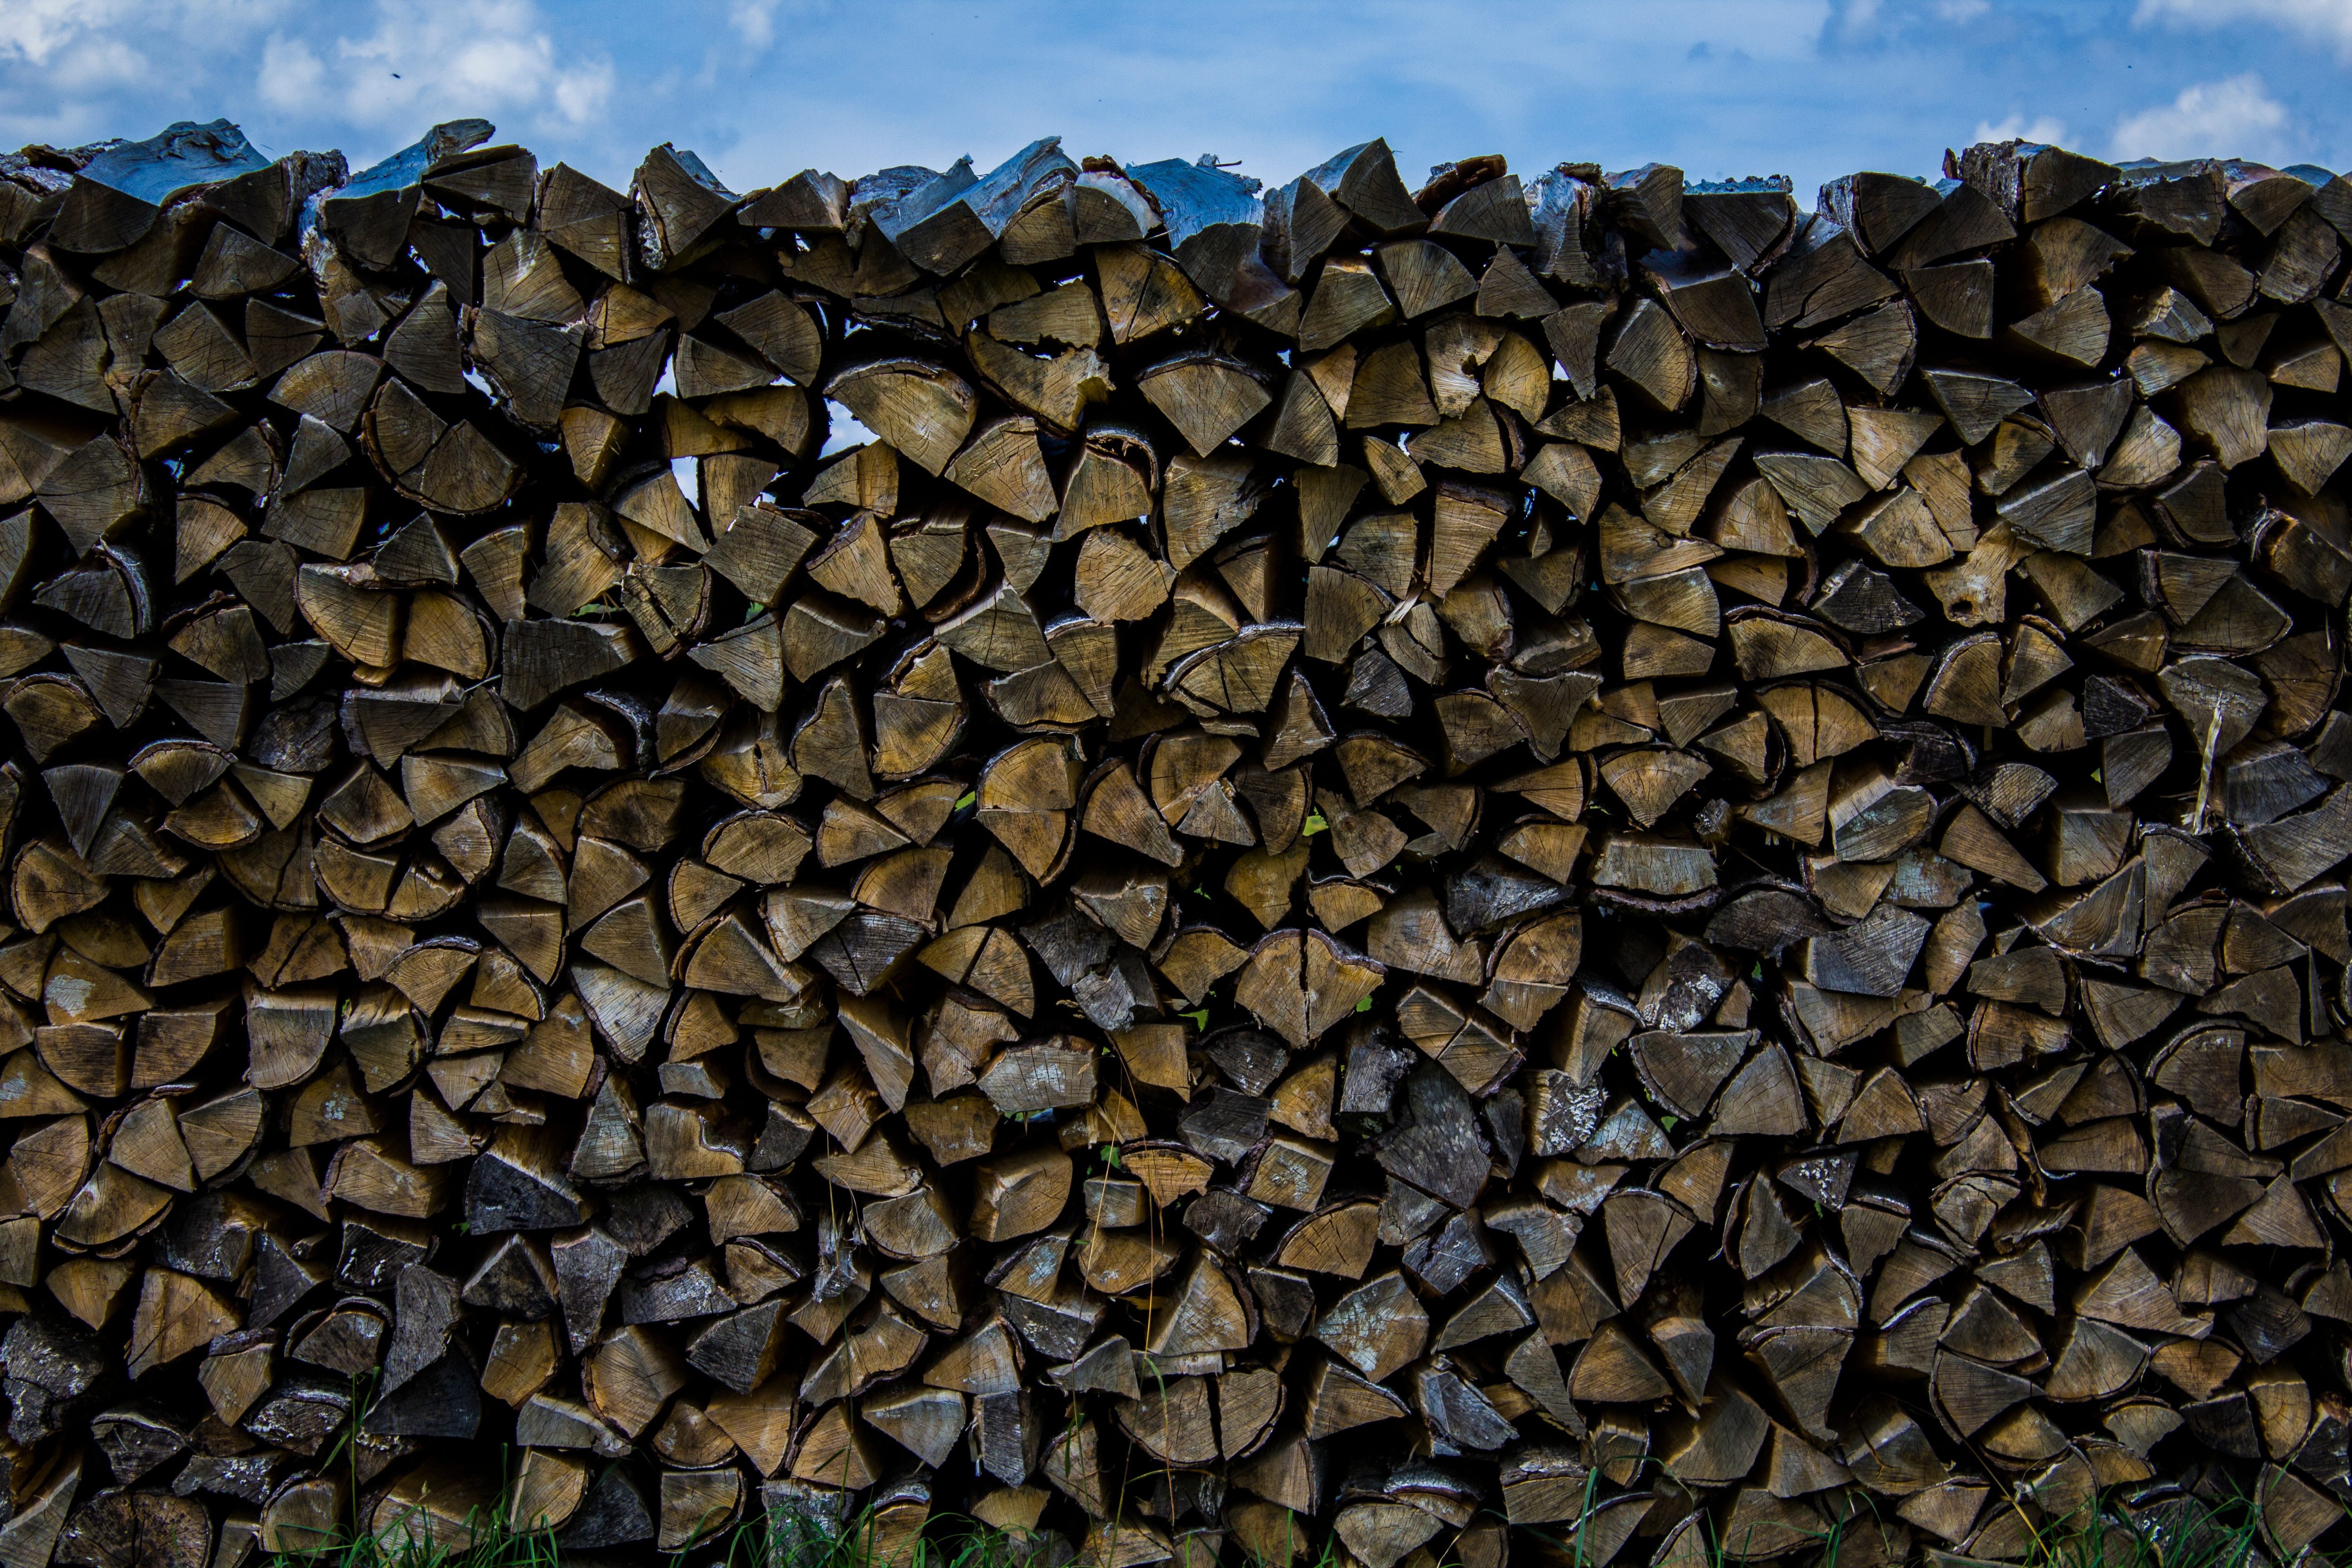
tree, rock, wood, texture, trunk, wall, asphalt, pattern, pebble, soil, stone wall, material, rubble, gravel, road surface